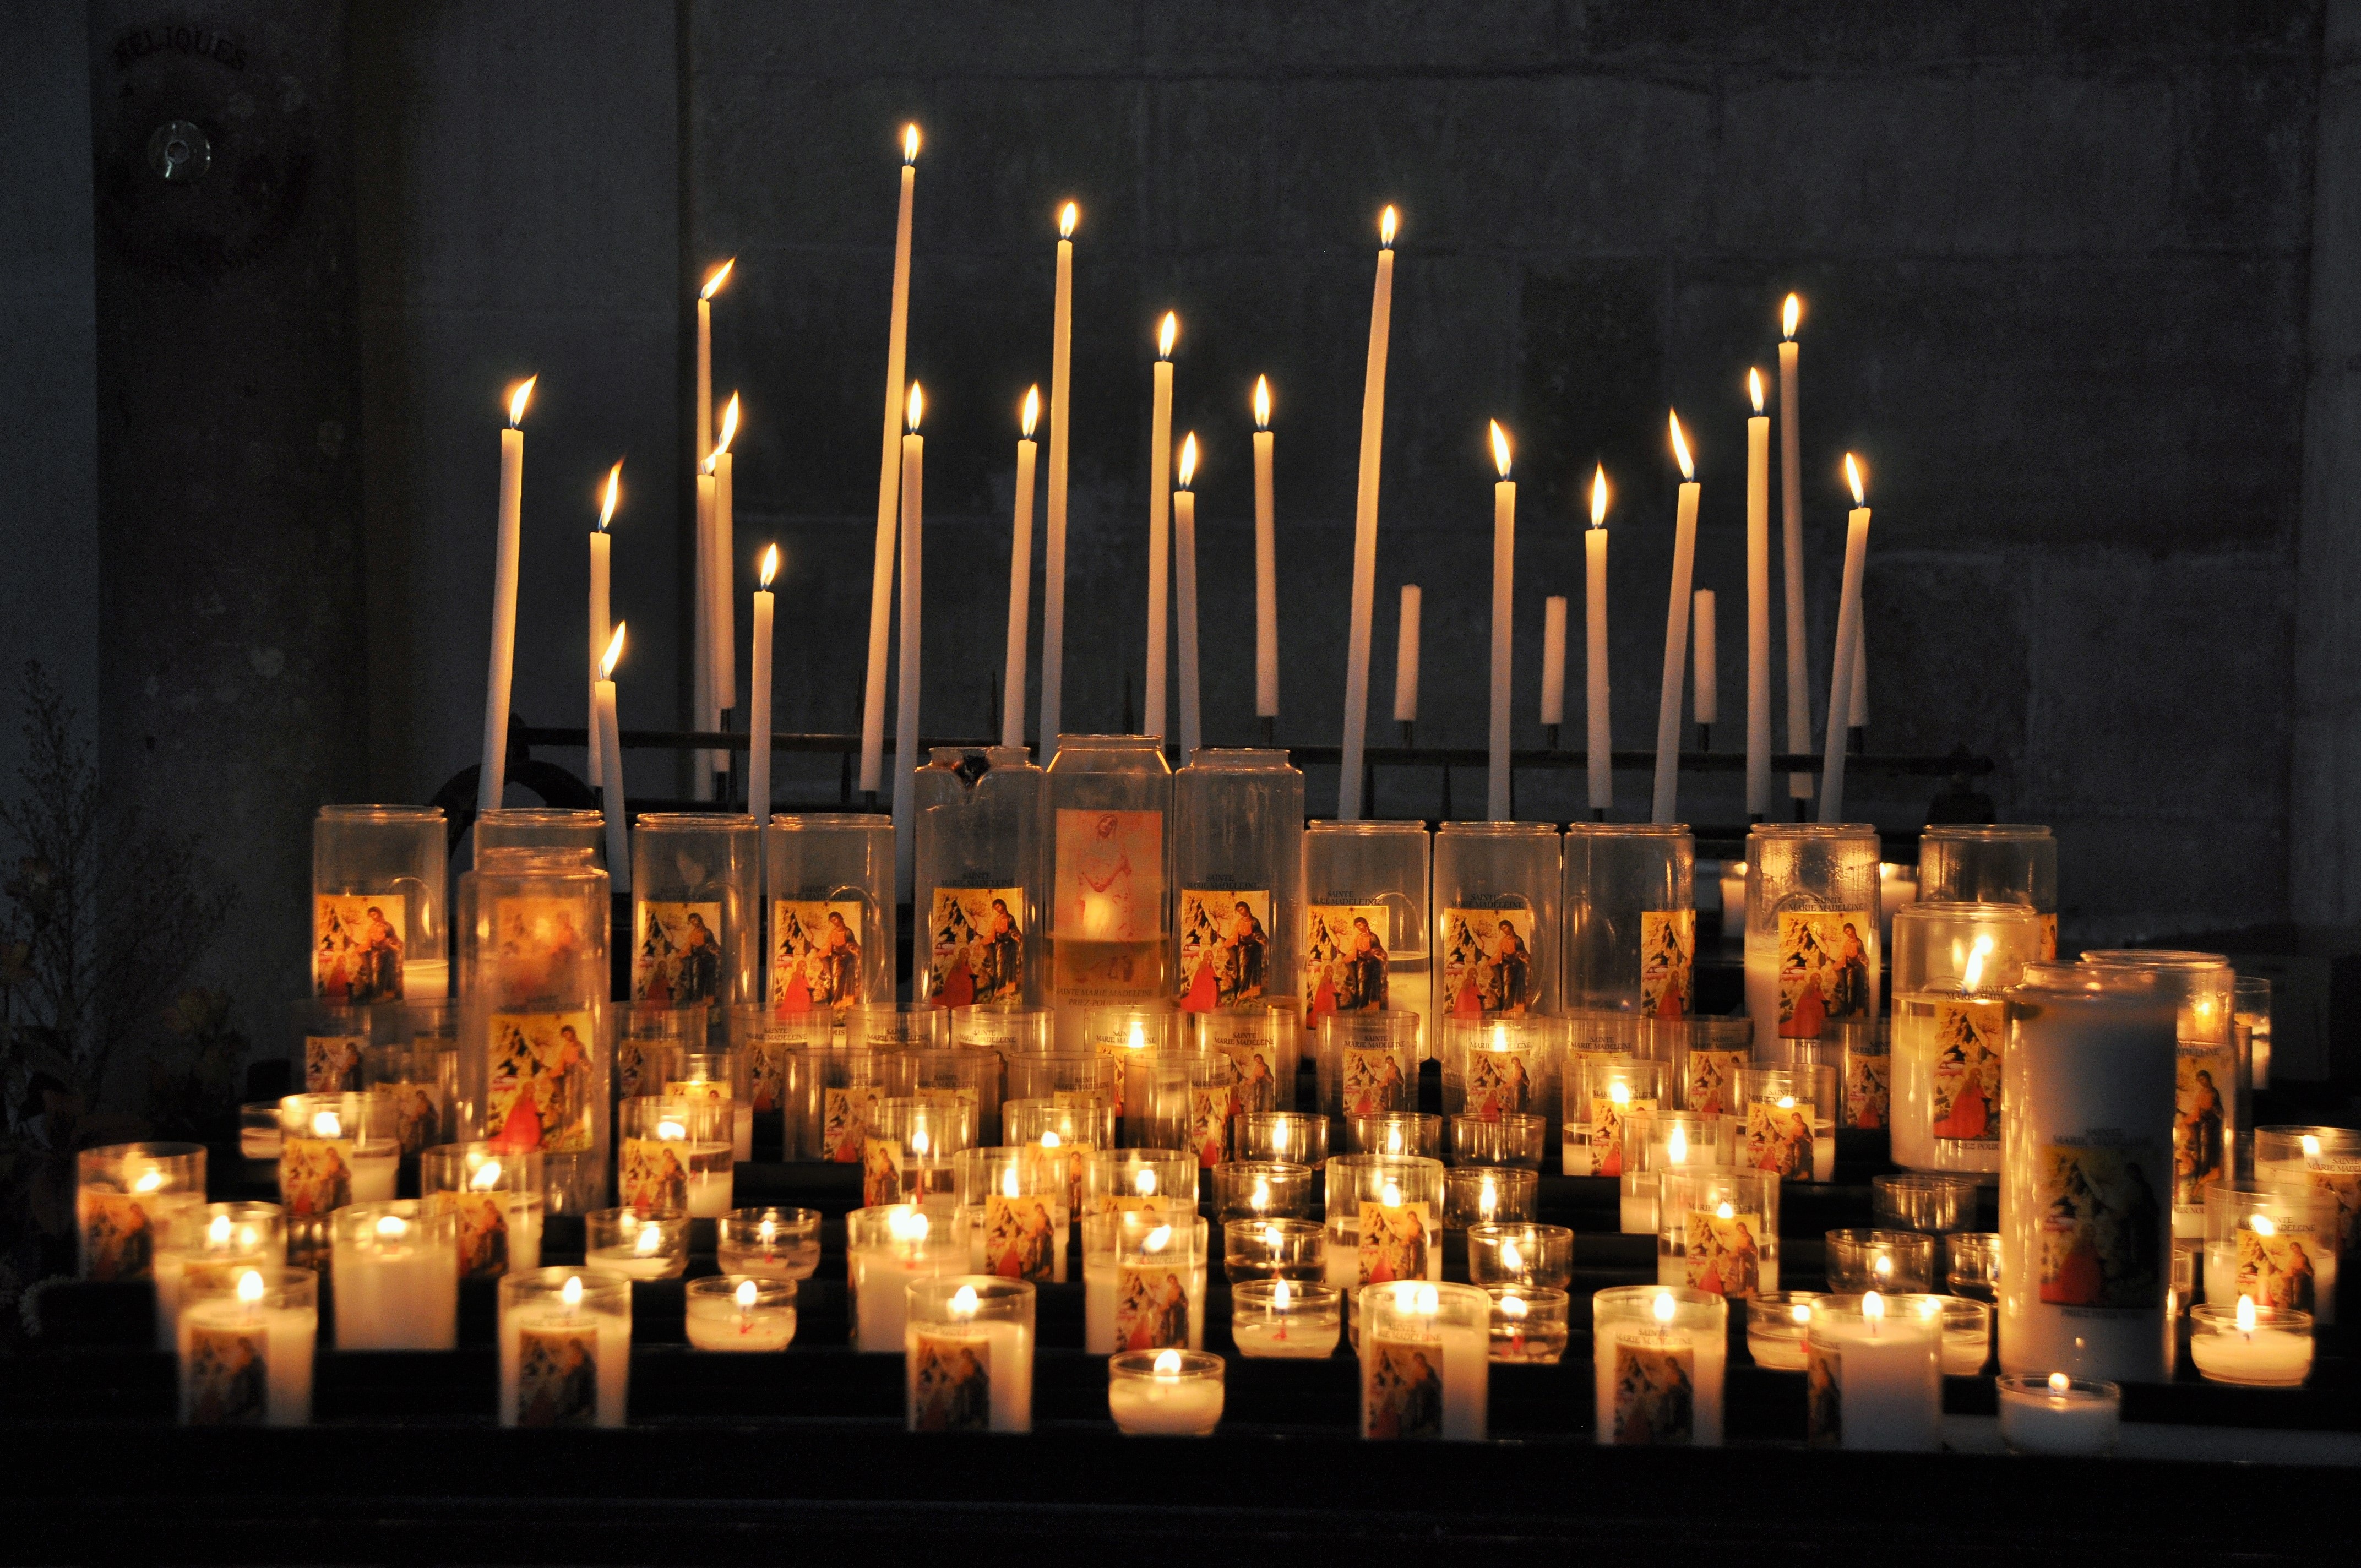
light, architecture, building, monument, france, religion, cathedral, candle, lighting, stones, medieval, candles, abbey, heritage, vault, prayers, hanukkah, old church, romanesque art, religious monuments